Douglas B-18 Bolo

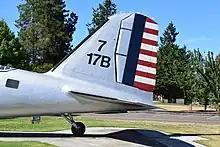
Empennage section

While the Boeing design was clearly superior, the 299's four engines eliminated it from consideration despite being the favorite, and the crash of the prototype — caused by taking off with the controls still locked — put its purchase on hold. The Martin 146 was a minor improvement on the B-10, and was never seriously considered. During the depths of the Great Depression, the lower price of the DB-1 at $58,500 compared to $99,620 for the Model 299 also favored the Douglas entry, and it was ordered into immediate production in January 1936 as the B-18.